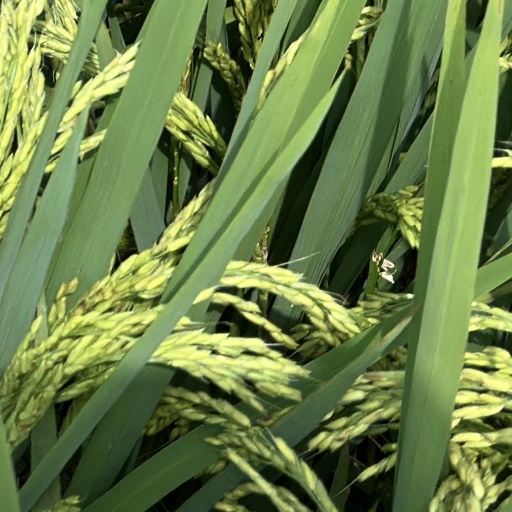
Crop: rice